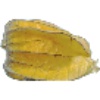
Label: Physalis with Husk 1